Charles Krug House

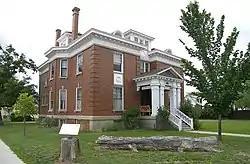
House in 2008

The Charles Krug House, also known as the Krug House or the "Krug Mansion" is a former residence at 103 N. Douglas Street, Glendive, Montana, US, designed by St. Louis, Missouri-based architect Herbert C. Chivers (1869-1946). It was listed on the National Register of Historic Places in 1976. The Krug Mansion now houses Sugar Plum Fine Jewelry and is no longer a private residence.